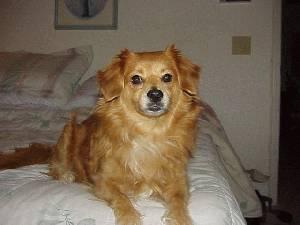
Breed: pomeranian